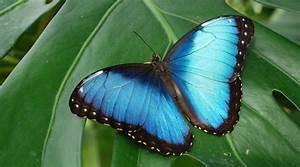
butterfly